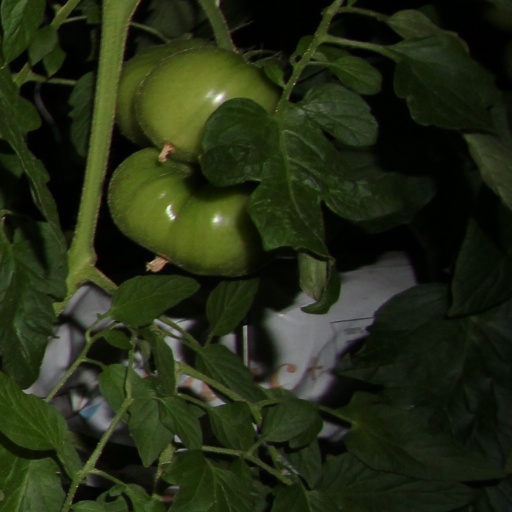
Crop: tomato